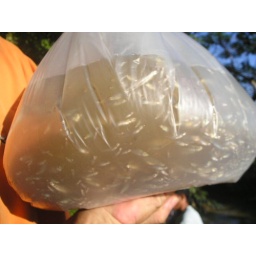
fish caught in bag